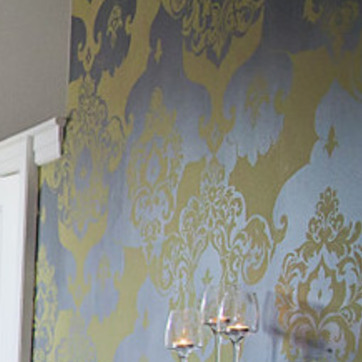
Material: wallpaper